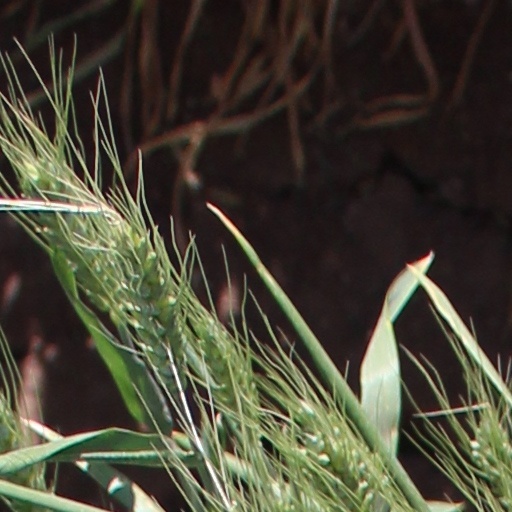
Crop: wheat